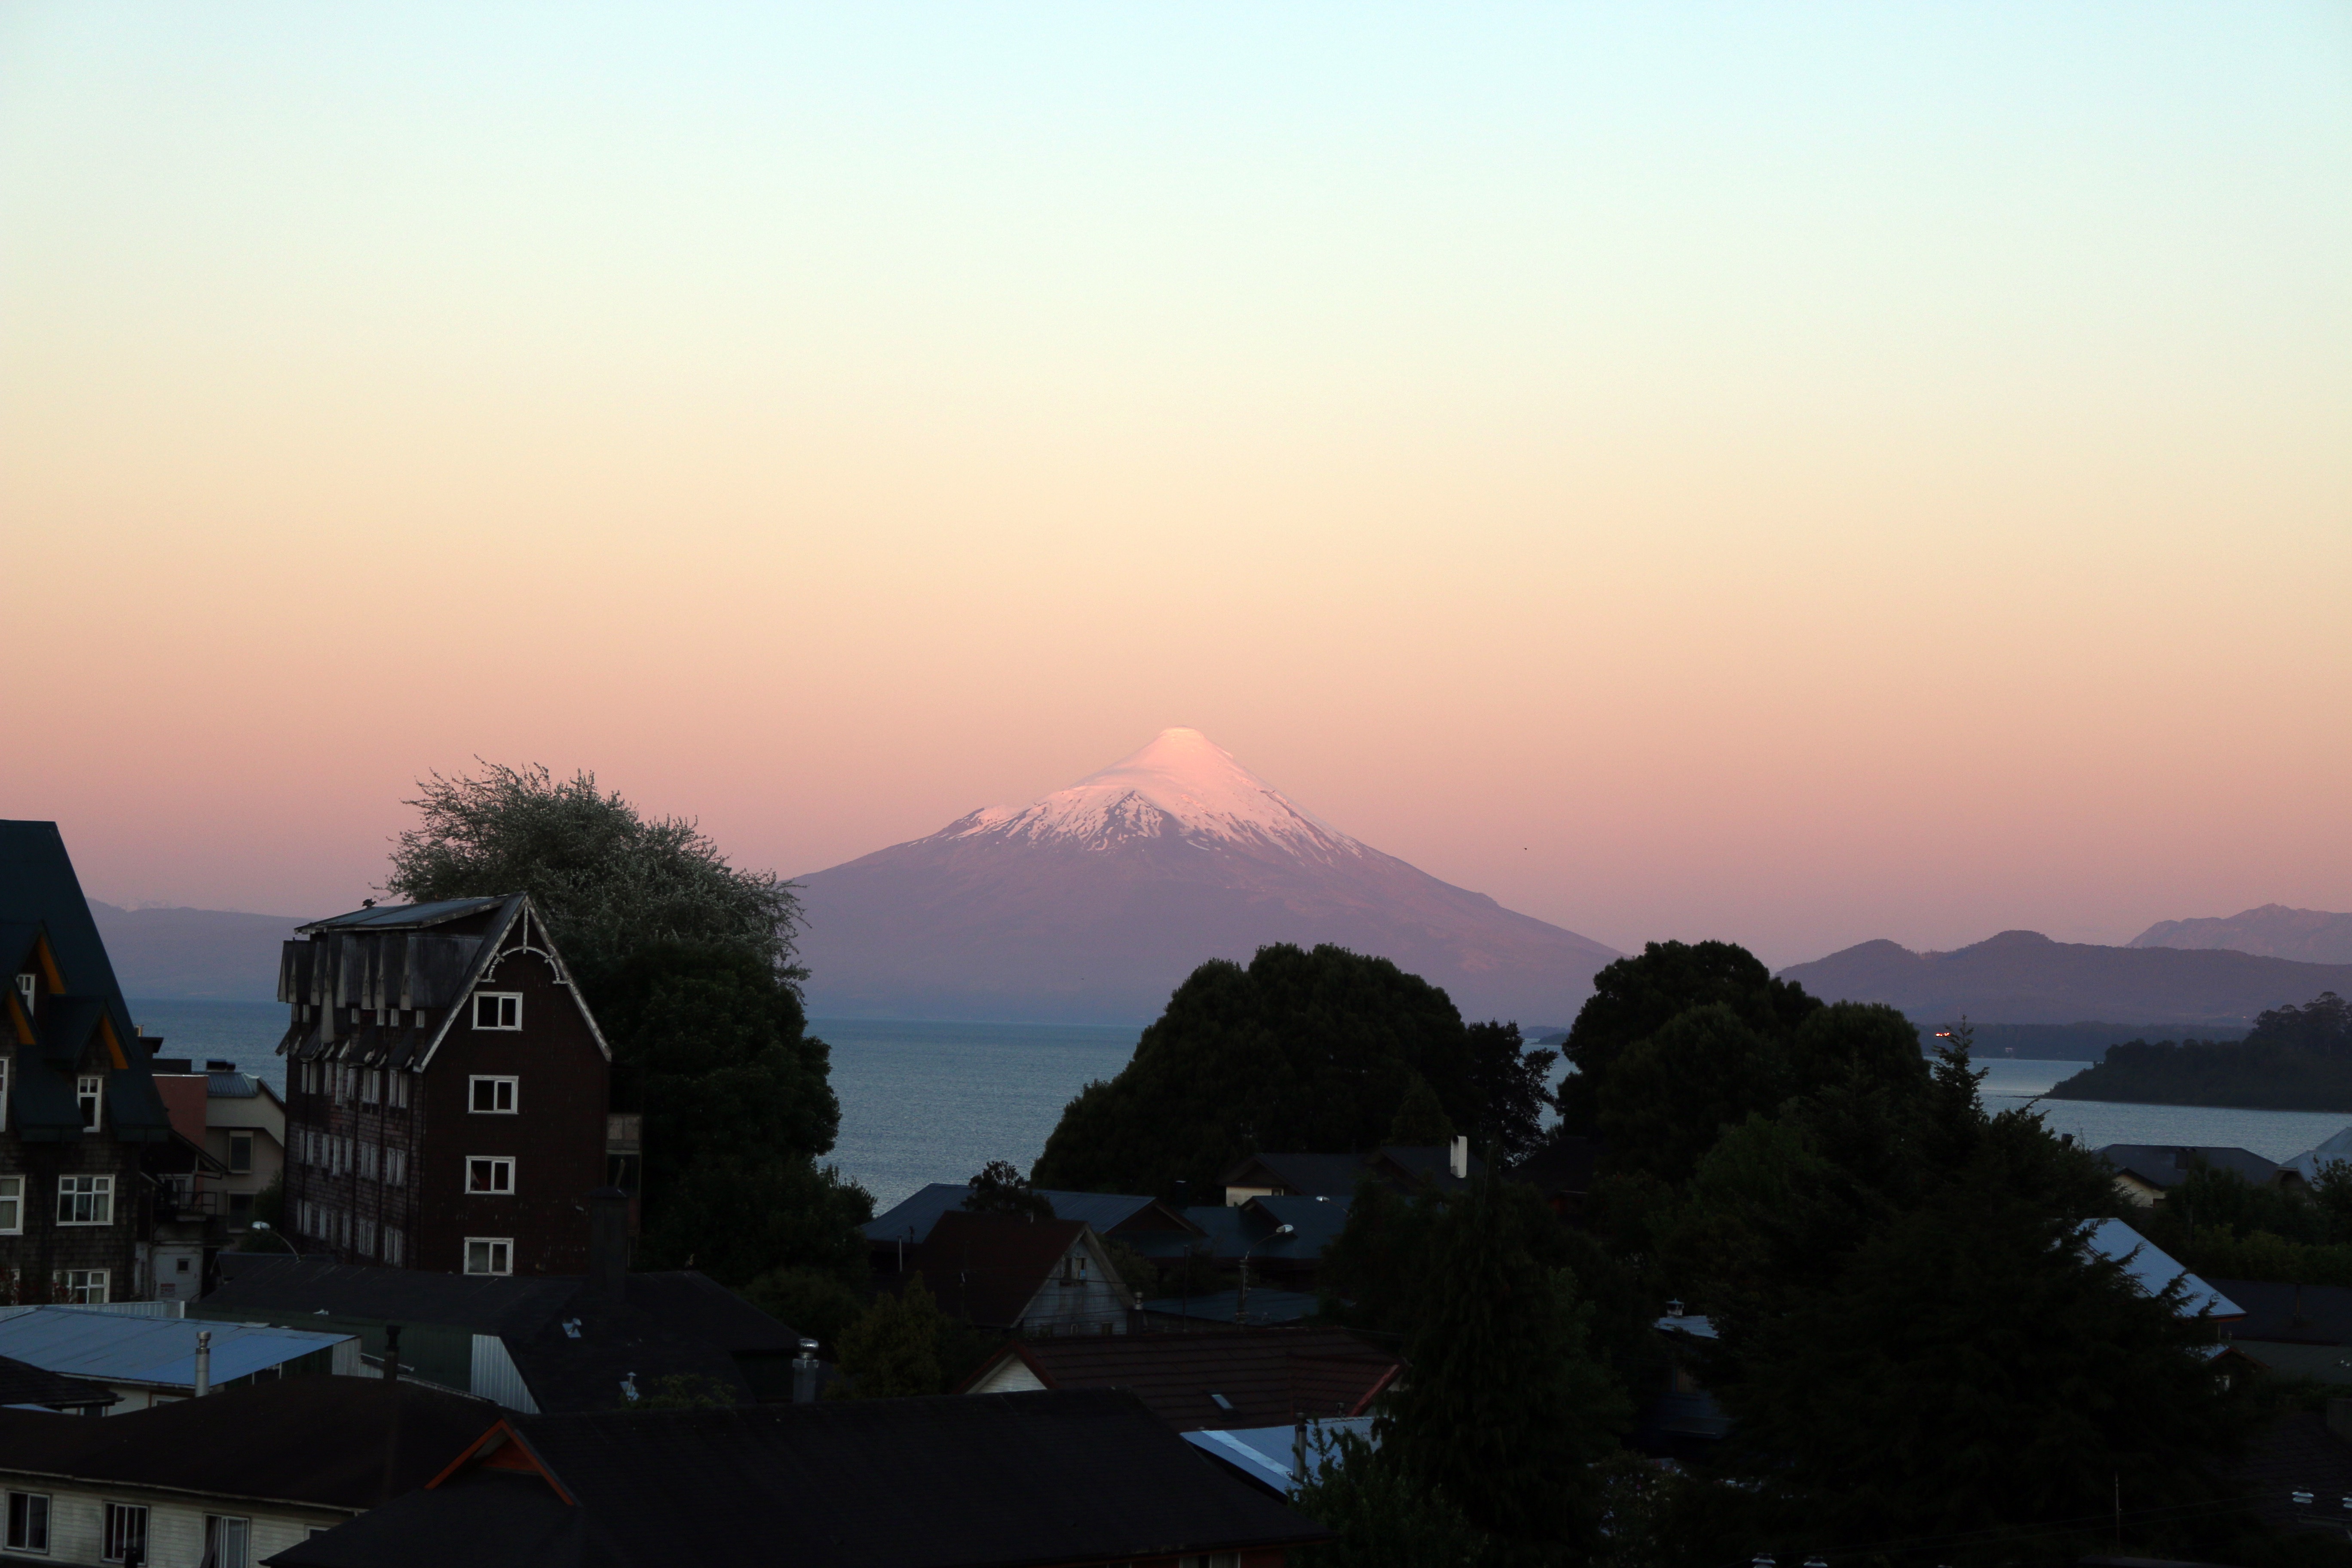
sea, horizon, mountain, cloud, sky, sun, sunrise, sunset, sunlight, morning, hill, dawn, dusk, evening, atmospheric phenomenon